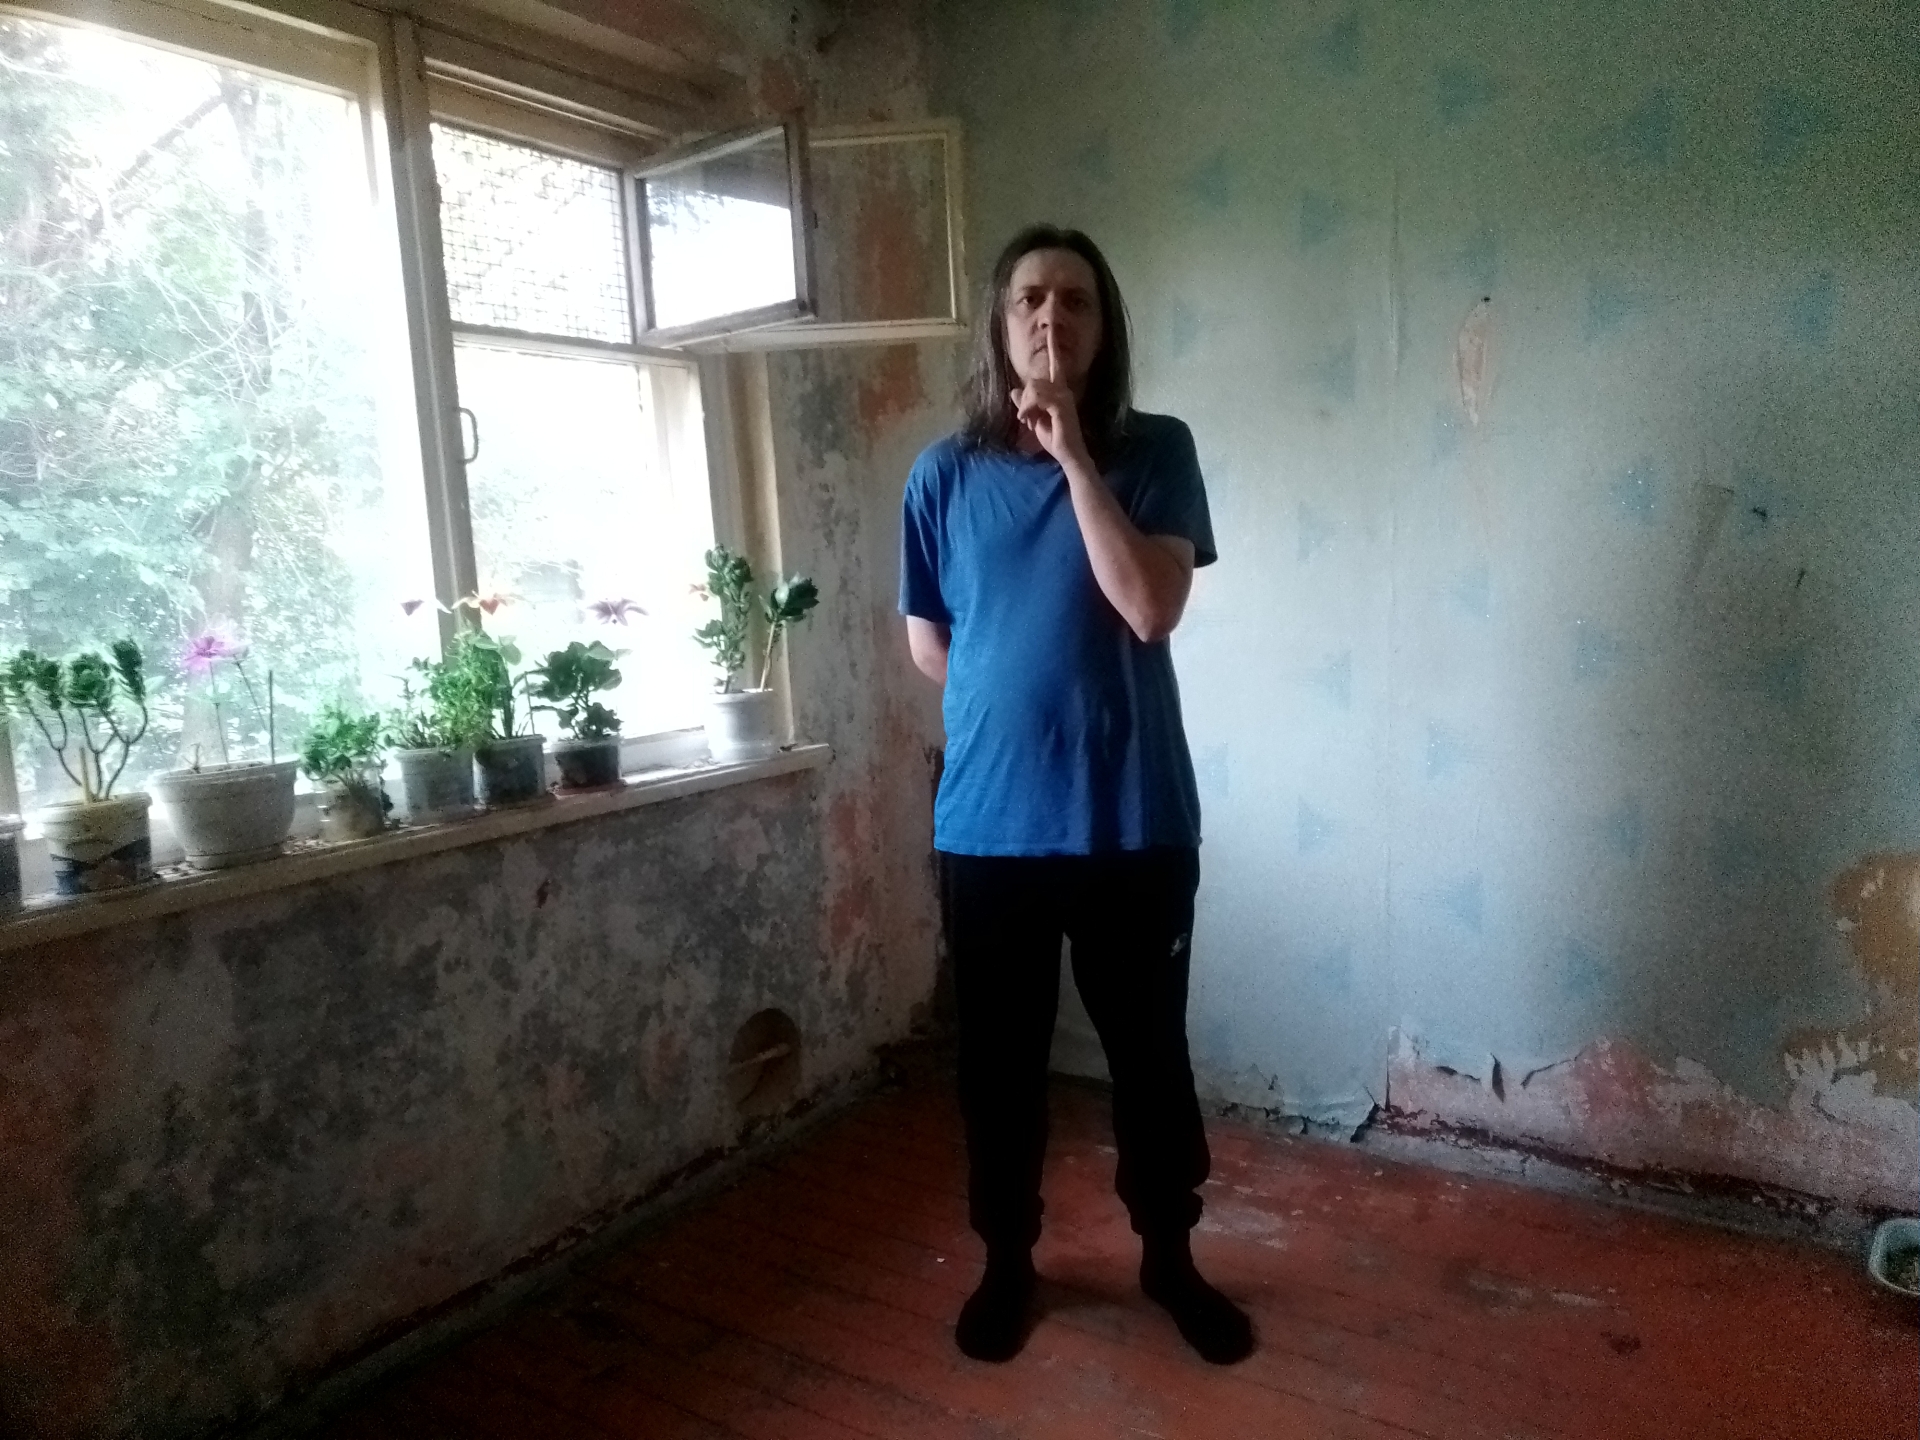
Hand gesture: mute